Alan Hinkes

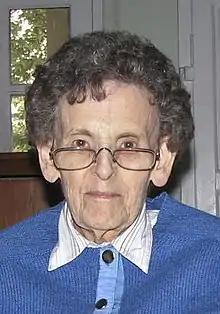
Elizabeth Hawley: The influential Himalayan chronicler decided, years after Hinkes' climb, not to accept his view; she remains the only publicly verifiable source of dispute on Hinkes' climb. She died in 2018.

Hinkes logged the expedition's 30 April 1990 Cho Oyu ascent in the 1991 "American Alpine Journal" ("AAJ"), as well as the expedition's ascent of Shishapangma 12 days later on 12 May 1990, but he notes they climbed Shishapangma's central (west) summit (the true summit is circa two hours further on). Hawley's biography notes French expedition leader Benoît Chamoux "unhappy with this, as she did not credit Chamoux with Shishapangma either" (Hawley had compelled the famous Himalayan mountaineer Ed Viesturs to re-climb Shishapangma for the same reason, which he did). Hinkes would not climb with Benoît Chamoux, or any of the French team members, again.